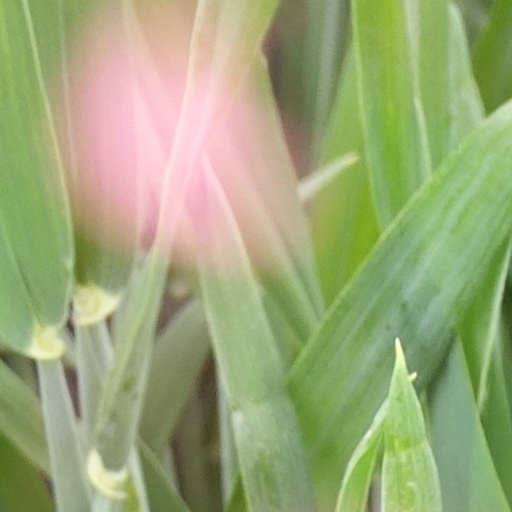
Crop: wheat